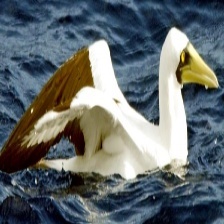
Species: MASKED BOOBY
Scientific name: SULA DACTYLATRA